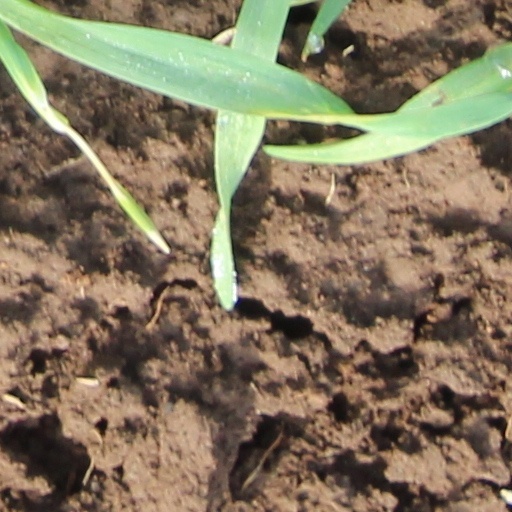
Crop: wheat